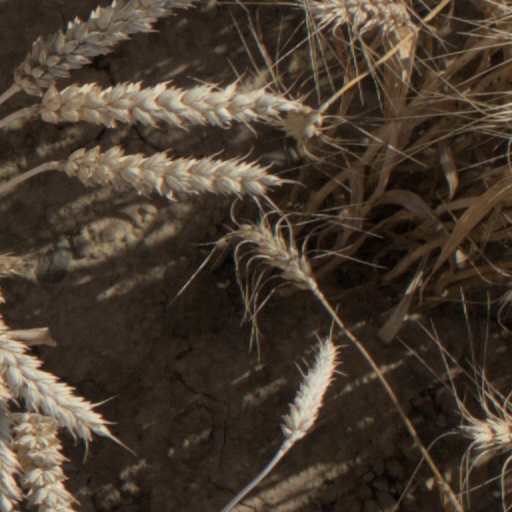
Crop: wheat